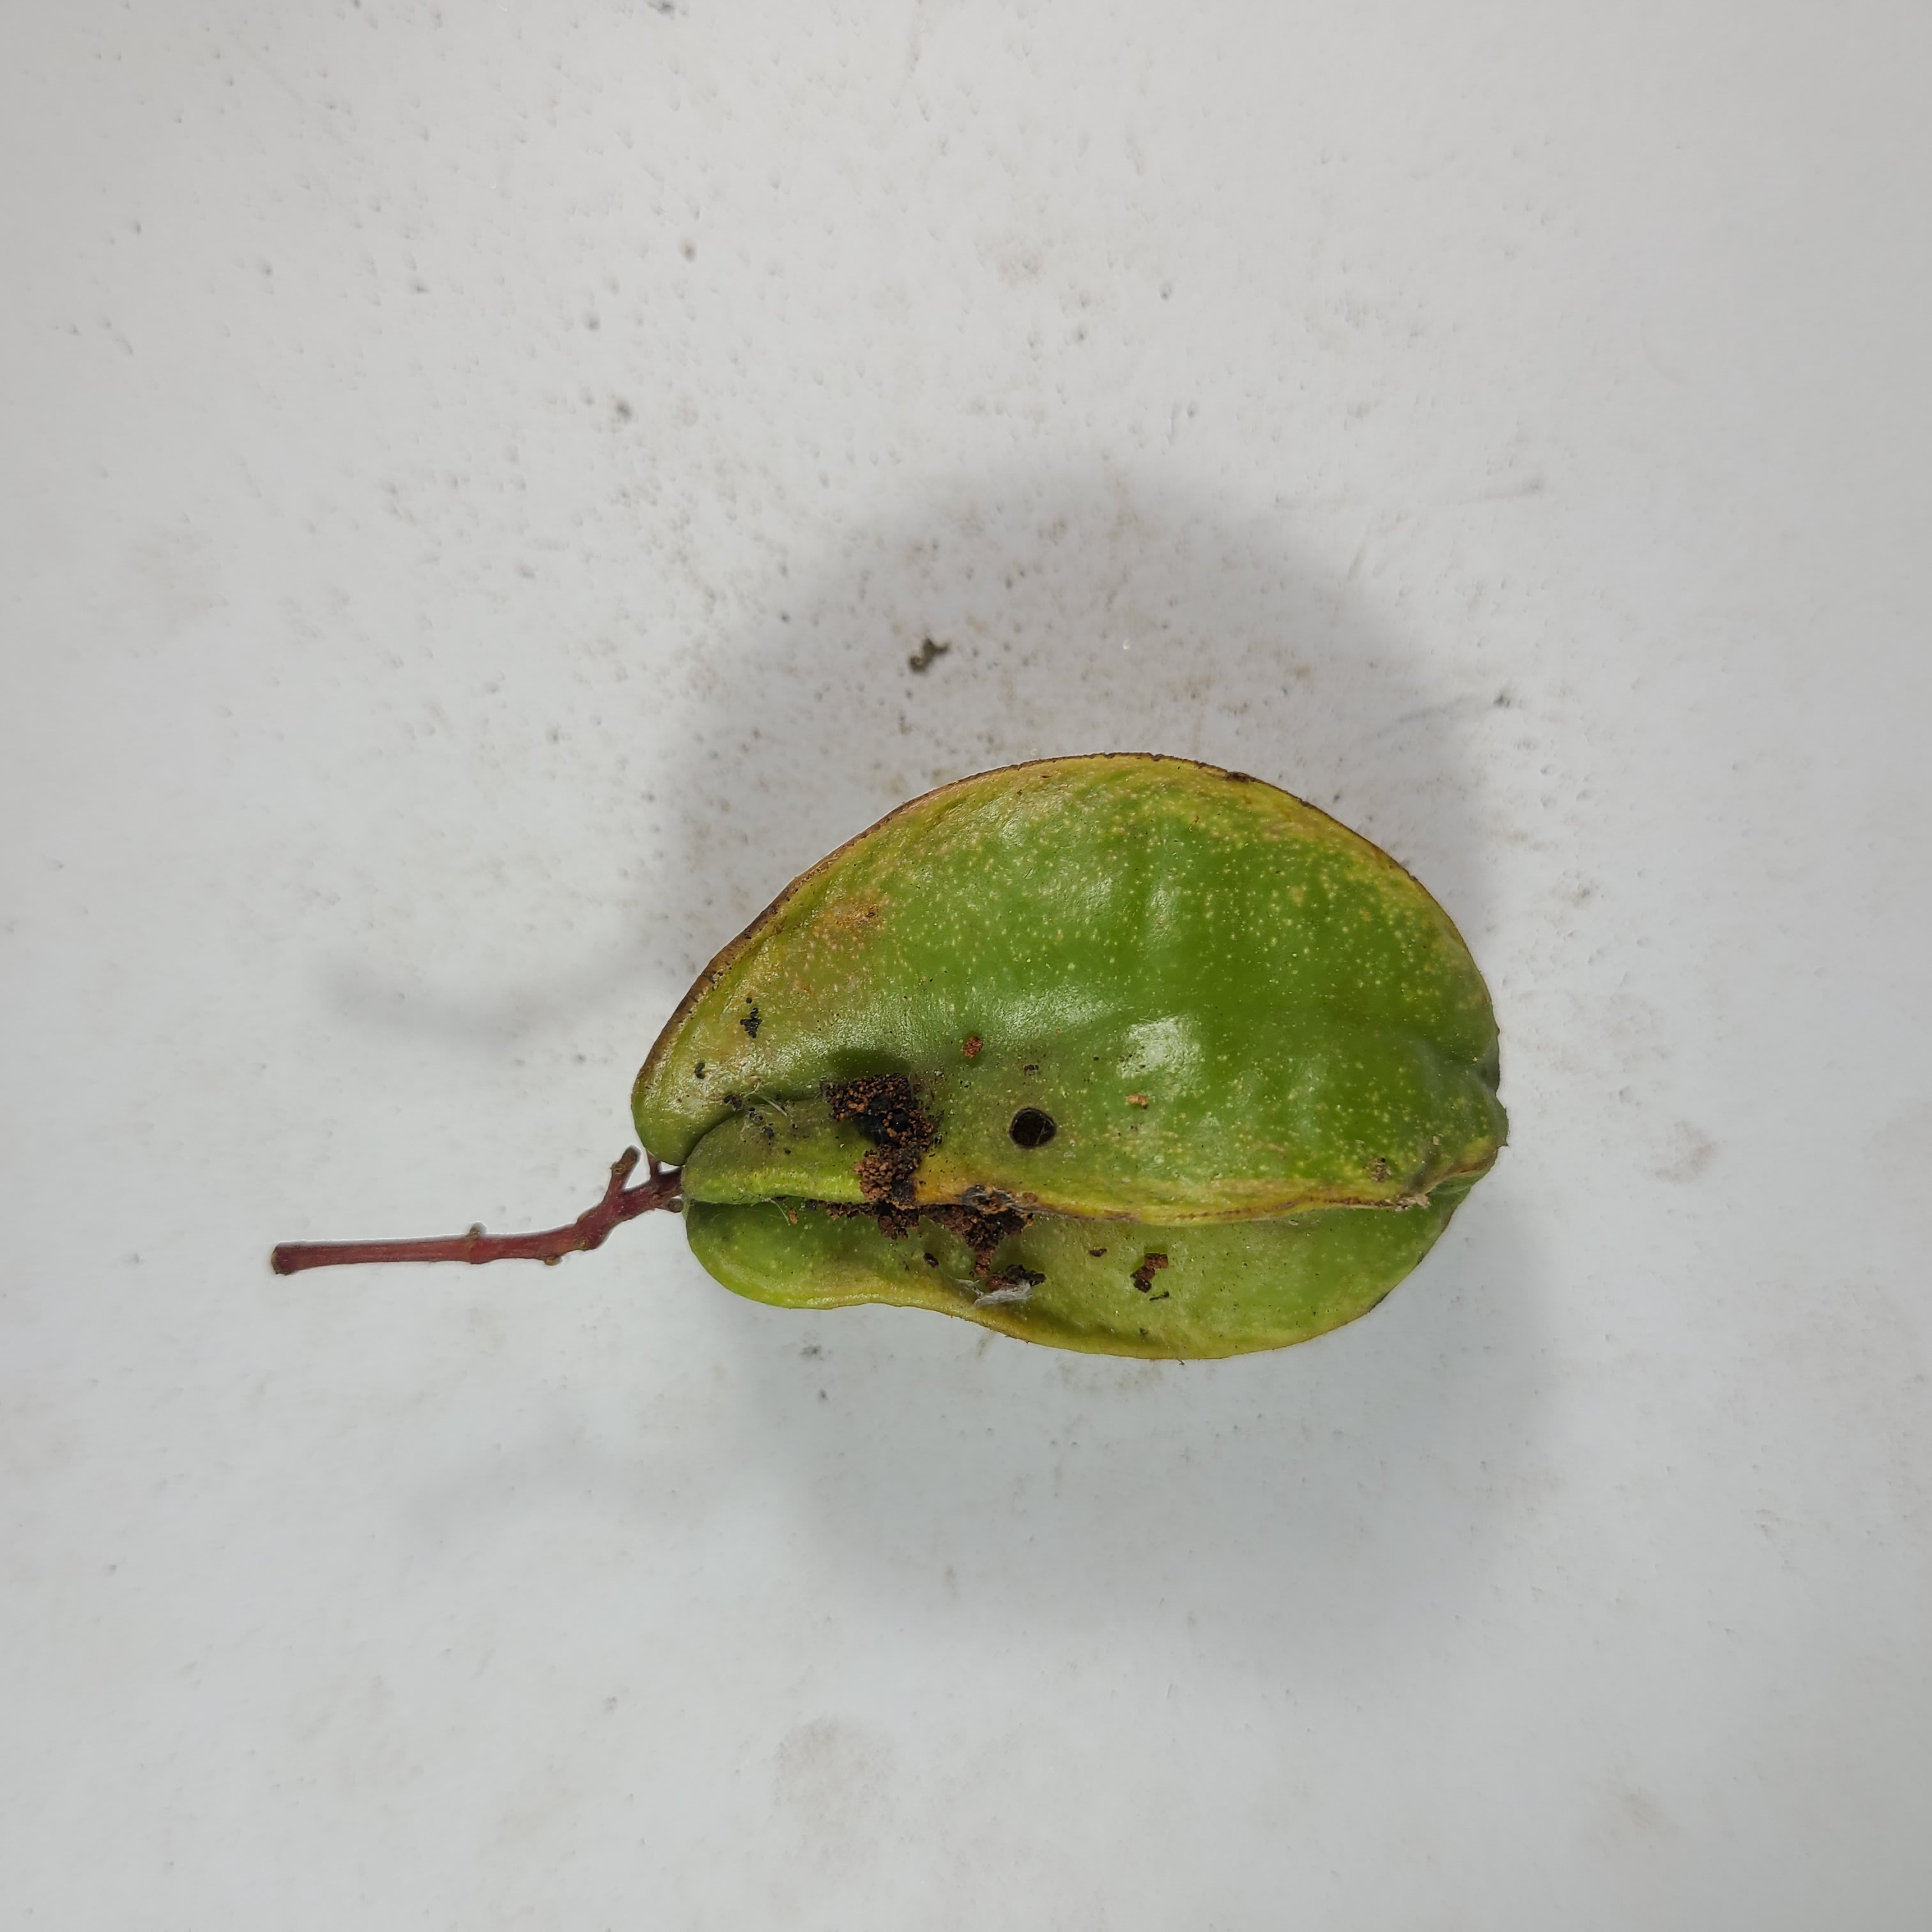
Label: Unhealthy Fruits